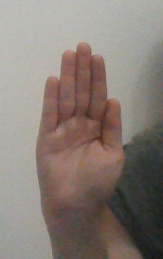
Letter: seen